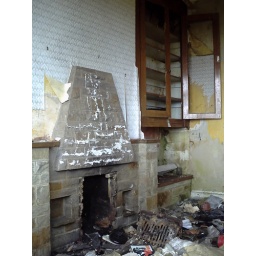
Looking in through the window (with no glass in it) of the living room at Harrowins Farm.